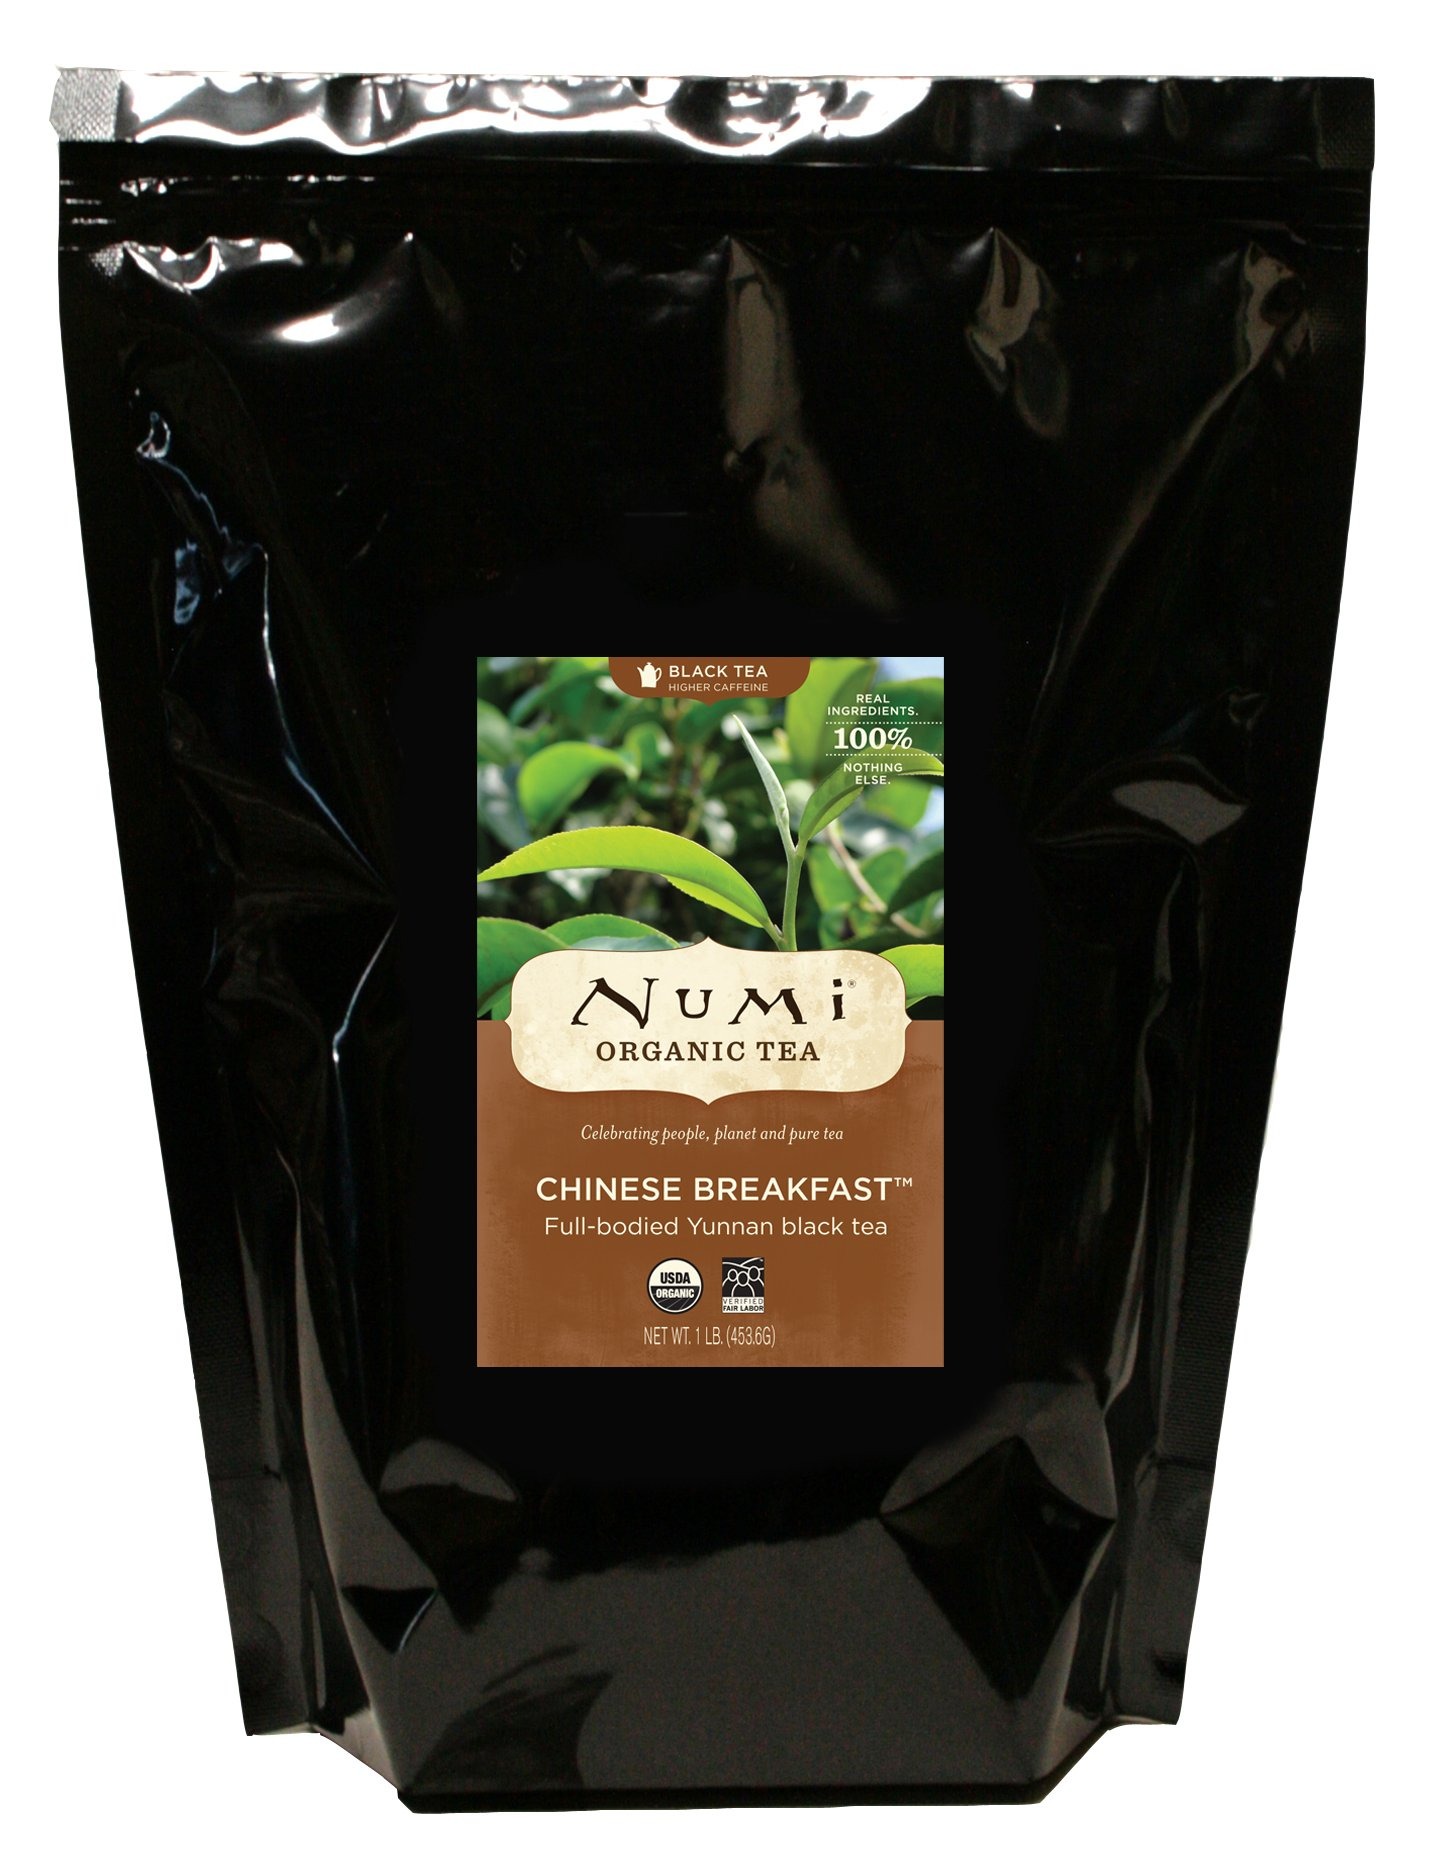
Item Name: Numi Organic Tea Chinese Breakfast, 16 Ounce Pouch, Loose Leaf Yunnan Black Tea
Bullet Point 1: BREAKFAST TEA: Our Chinese Breakfast black tea includes the flavorful golden tips of the tea leaves to create this gourmet Yunnan style of tea. It is malty and full-bodied with lingering floral notes.
Bullet Point 2: BOLD, BLACK TEA: Whether you're looking for a strong English Breakfast tea, a citrusy Earl Grey, or spicy Chai tea, Numi has the bold, full-bodied black tea you're craving.
Bullet Point 3: LOOSE-LEAF TEA: Numi's organic full-leaf quality teas come in convenient, resealable pouches to keep your tea fresh for every steep. Great for use in tea infusers, french presses, or tea balls.
Bullet Point 4: NUMI'S ORGANIC TEAS and tisanes bring you the flavor and health benefits of full-leaf tea in a variety of styles, flavors and brewing methods from tea bags and loose leaf teas to flowering teas, iced teas, and bottled teas.
Bullet Point 5: PREMIUM ORGANIC FULL-LEAF quality teas & herbal teasans blended w/ only 100% real fruits, flowers, & spices. Try our black, green, white, Pu-erh, rooibos, herbal, & turmeric teas.
Value: 16.0
Unit: ounce

Price: 44.84